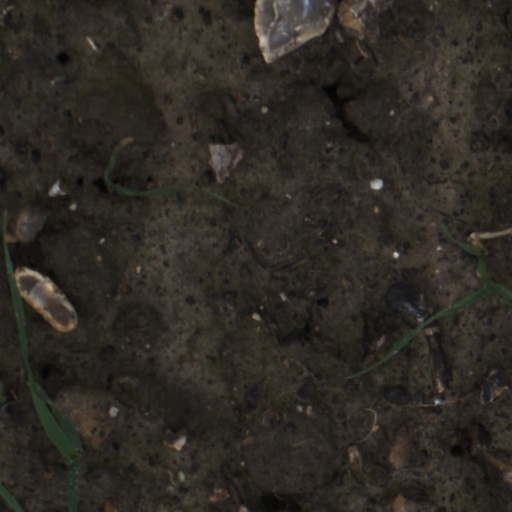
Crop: wheat